Tropical cyclones and climate change

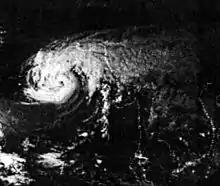
1970 Bhola cyclone before landfall. It became the deadliest tropical cyclone ever recorded with more than 300,000 casualties.

Climate change may affect tropical cyclones in a variety of ways: an intensification of rainfall and wind speed, a decrease in overall frequency, an increase in frequency of very intense storms and a poleward extension of where the cyclones reach maximum intensity are among the possible consequences of human-induced climate change.